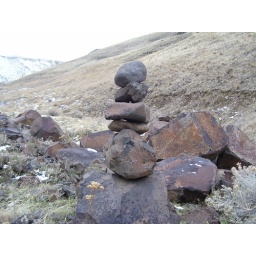
Strange stacked rocks near an isolated highway in Richland, WA